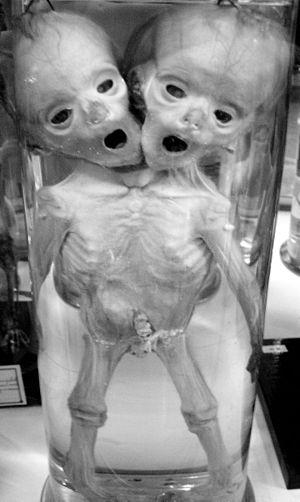
Le musée Dupuytren était un musée d'anatomie pathologique de Paris créé en 1835 par Mathieu Orfila. Il se trouvait au 15 rue de l'École-de-Médecine, dans l'enceinte de ce qui fut longtemps la Faculté de médecine de Paris et est maintenant la Faculté de Médecine Paris-Descartes. Il a été nommé en l'honneur de l'anatomiste et chirurgien français Guillaume Dupuytren.
Les jumeaux fusionnés sont des jumeaux réunis par une partie de leur corps à la naissance. Cette pathologie ne survient qu'en cas de grossesse gémellaire monochoriale monoamniotique.
Chez les humains, l'appellation jumeaux siamois désigne communément les jumeaux fusionnés ; ce sont des jumeaux réunis par une partie de leur corps au cours du développement embryonnaire. Ils doivent leur nom à Chang et Eng Bunker, jumeaux fusionnés originaires du Siam réunis par le processus xiphoïde, exhibés en Amérique et en Europe durant le XIXᵉ siècle.